Lindsey Stirling

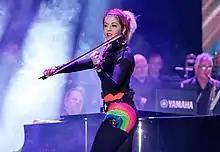
Stirling in the 2018 Yamaha All-Star Concert

In early October 2017, a Bollywood themed music video for the song "Mirage" was released featuring Raja Kumari. Later that month, Stirling released her fourth studio album "Warmer in the Winter", a holiday-themed record. The album features Becky G, Trombone Shorty, Alex Gaskarth of All Time Low, and Sabrina Carpenter. The album opened at #32 on the Billboard 200, selling 15,000 copies, making her fourth Top 40 album. In November, Stirling went on her North American Warmer in the Winter Tour celebrating the new album. The following October, Stirling released a Deluxe version of "Warmer in the Winter" which featured five additional tracks. In addition, a music video for "I Wonder as I Wander" was released. Stirling commenced her Wanderland Tour celebrating the festive album across 24 dates in North America. In November 2018 for Record Store Day's Black Friday event, Stirling released a special Holiday Edition picture disc vinyl. The record featured images of Stirling from her "Warmer in the Winter" photoshoot imprinted onto the vinyl record itself. The dual-sided single had two tracks - "You're A Mean One Mr. Grinch" and "Dance of the Sugar Plum Fairy". It was limited to 2350 copies.